St. Augustine Church (New Orleans)

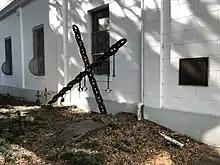
Tomb of the Unknown Slave

The Tomb of the Unknown Slave is located in a garden plot on the property of St. Augustine Church and is a monument to the many nameless or forgotten slaves that died before emancipation. The monument consists of large chains in the shape of a cross with small chains at the base. The parishioners that designed the monument selected this location since it is the site of the Tremé Plantation House where many slaves lived in centuries passed.